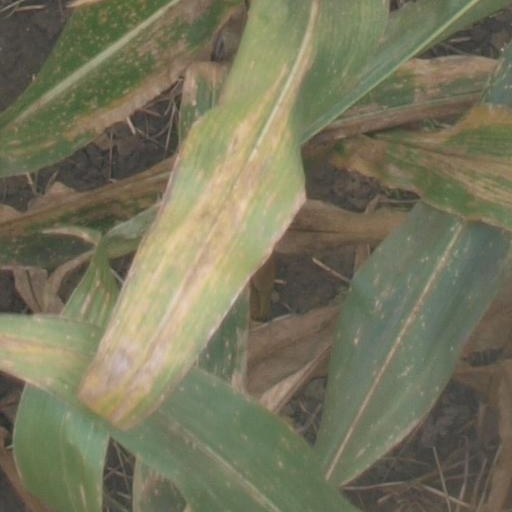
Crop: maize; corn